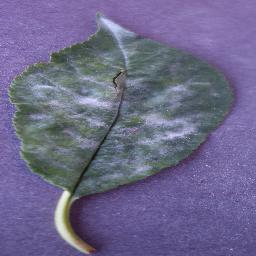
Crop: cherry
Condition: (including_sour)_powdery_mildew